Holy Trinity Church, Cambridge

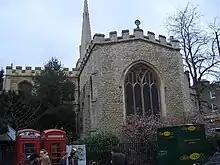
Holy Trinity Church from Sidney Street

Holy Trinity Church is a church in Market Street, in the city of Cambridge, in Cambridgeshire, England, on the corner with Sidney Street. Its current vicar is Stuart Browning. Theologically, it stands within the charismatic evangelical tradition of the Church of England.